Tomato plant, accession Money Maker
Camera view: bottom (45 deg); turntable rotation: 60 degrees
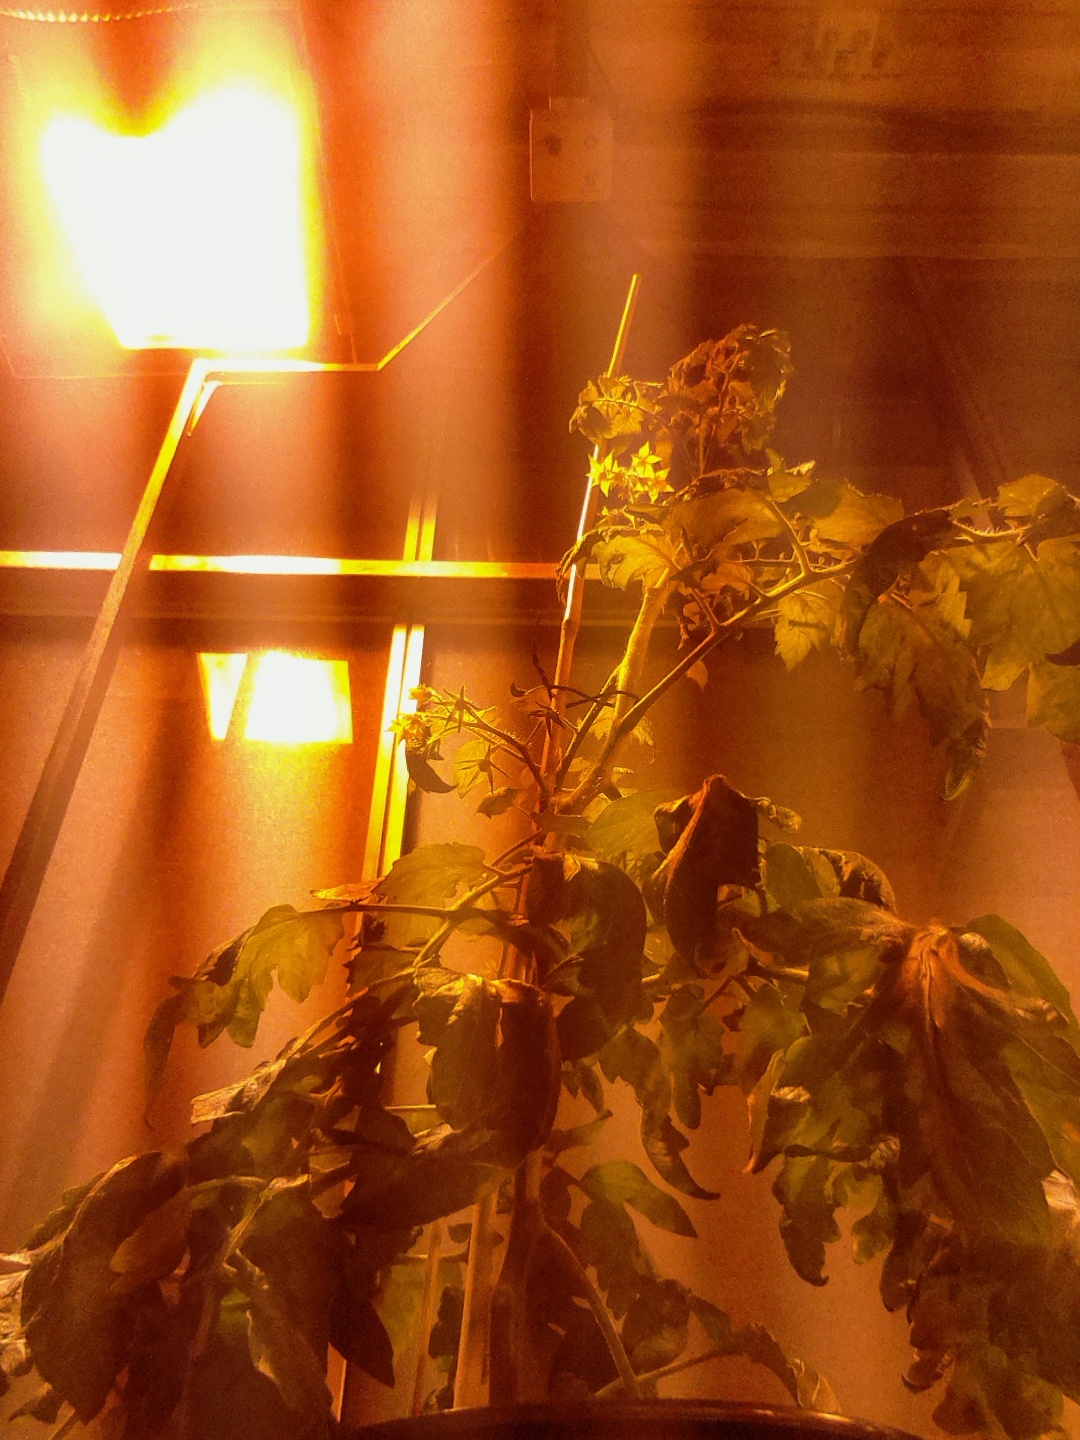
BBCH growth stage 68: Full flowering, 80%-90% of flowers open, more petals falling